2022 Ballon d'Or

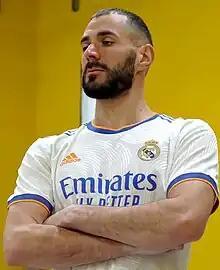
2022 Ballon d'Or winner Karim Benzema

The 2022 Ballon d'Or was the 66th annual presentation of the Ballon d'Or, presented by "France Football", recognising the best footballers in the world during the 2021–22 season. For the first time in the history of the award, it was given based on the results of the European season, instead of the calendar year. The nominees for the ceremony were announced on 12 August 2022, and the ceremony was held on 17 October.